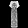
Label: Dress